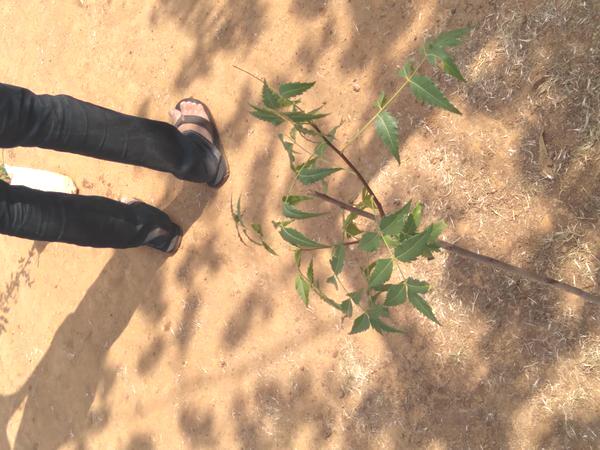
Plant: Neem